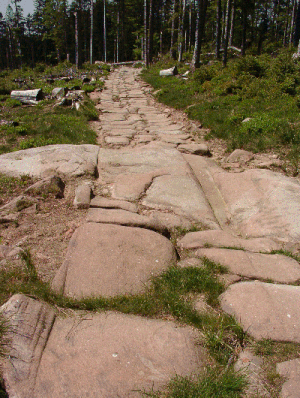
Voie Romaine près de Raon_les_Leau (88) (© Francis MONTIGNON) GFDL Francis MONTIGNON
Les voies romaines sont les voies du réseau routier créé par les Romains ou reprises et réaménagées par eux sur le réseau existant. Souvent en ligne droite, elles permettaient de parcourir plus rapidement qu'avant l’ensemble de l’Empire à partir de l’Urbs, Rome.
Le haut Moyen Âge couvre en Gaule une période courant de l’an 500 à l’an mille. À la fin de la domination romaine, la Gaule dispose d’un réseau de voies romaines de bonne qualité, structuré en étoile à partir de Lyon vers les côtes maritimes et les ports. L’histoire des routes de Gaule au Haut Moyen Âge se caractérise par contre par un rapide déclin de ce réseau.
L'histoire des routes couvre une période qui commence avec la sédentarisation de l'homme, il y a 10 000 ans, jusqu'à l'Époque contemporaine. Cet article est une synthèse, qui retrace l'évolution des routes et du transport routier dans son ensemble, des premiers sentiers de l'Âge de pierre à l'autoroute moderne, en passant par les voies romaines et les chemins de Saint-Jacques.